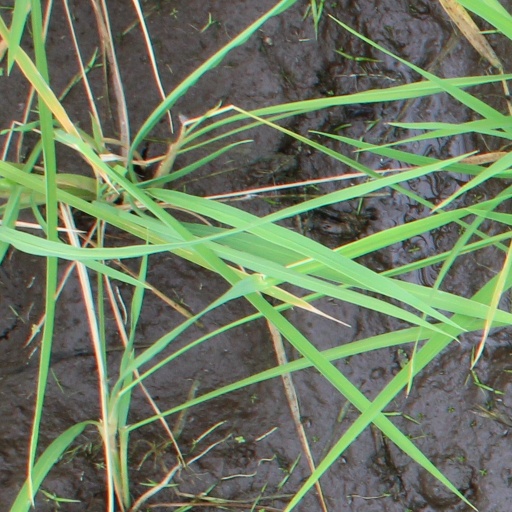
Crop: rice